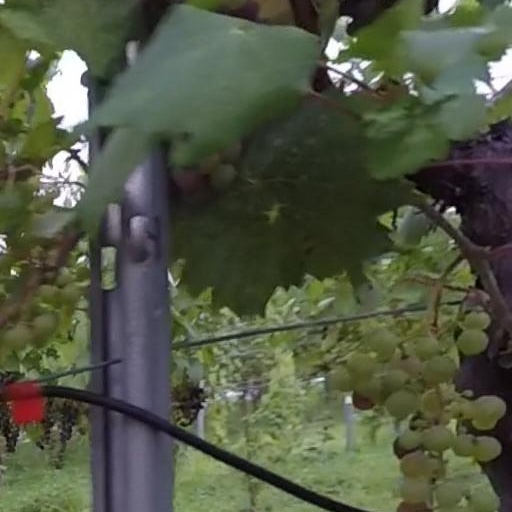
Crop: grape